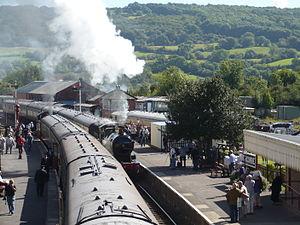
Winchcombe est une petite ville anglaise située dans le district de Tewkesbury et le comté du Gloucestershire. En 2001, elle comptait 4 379 habitants.